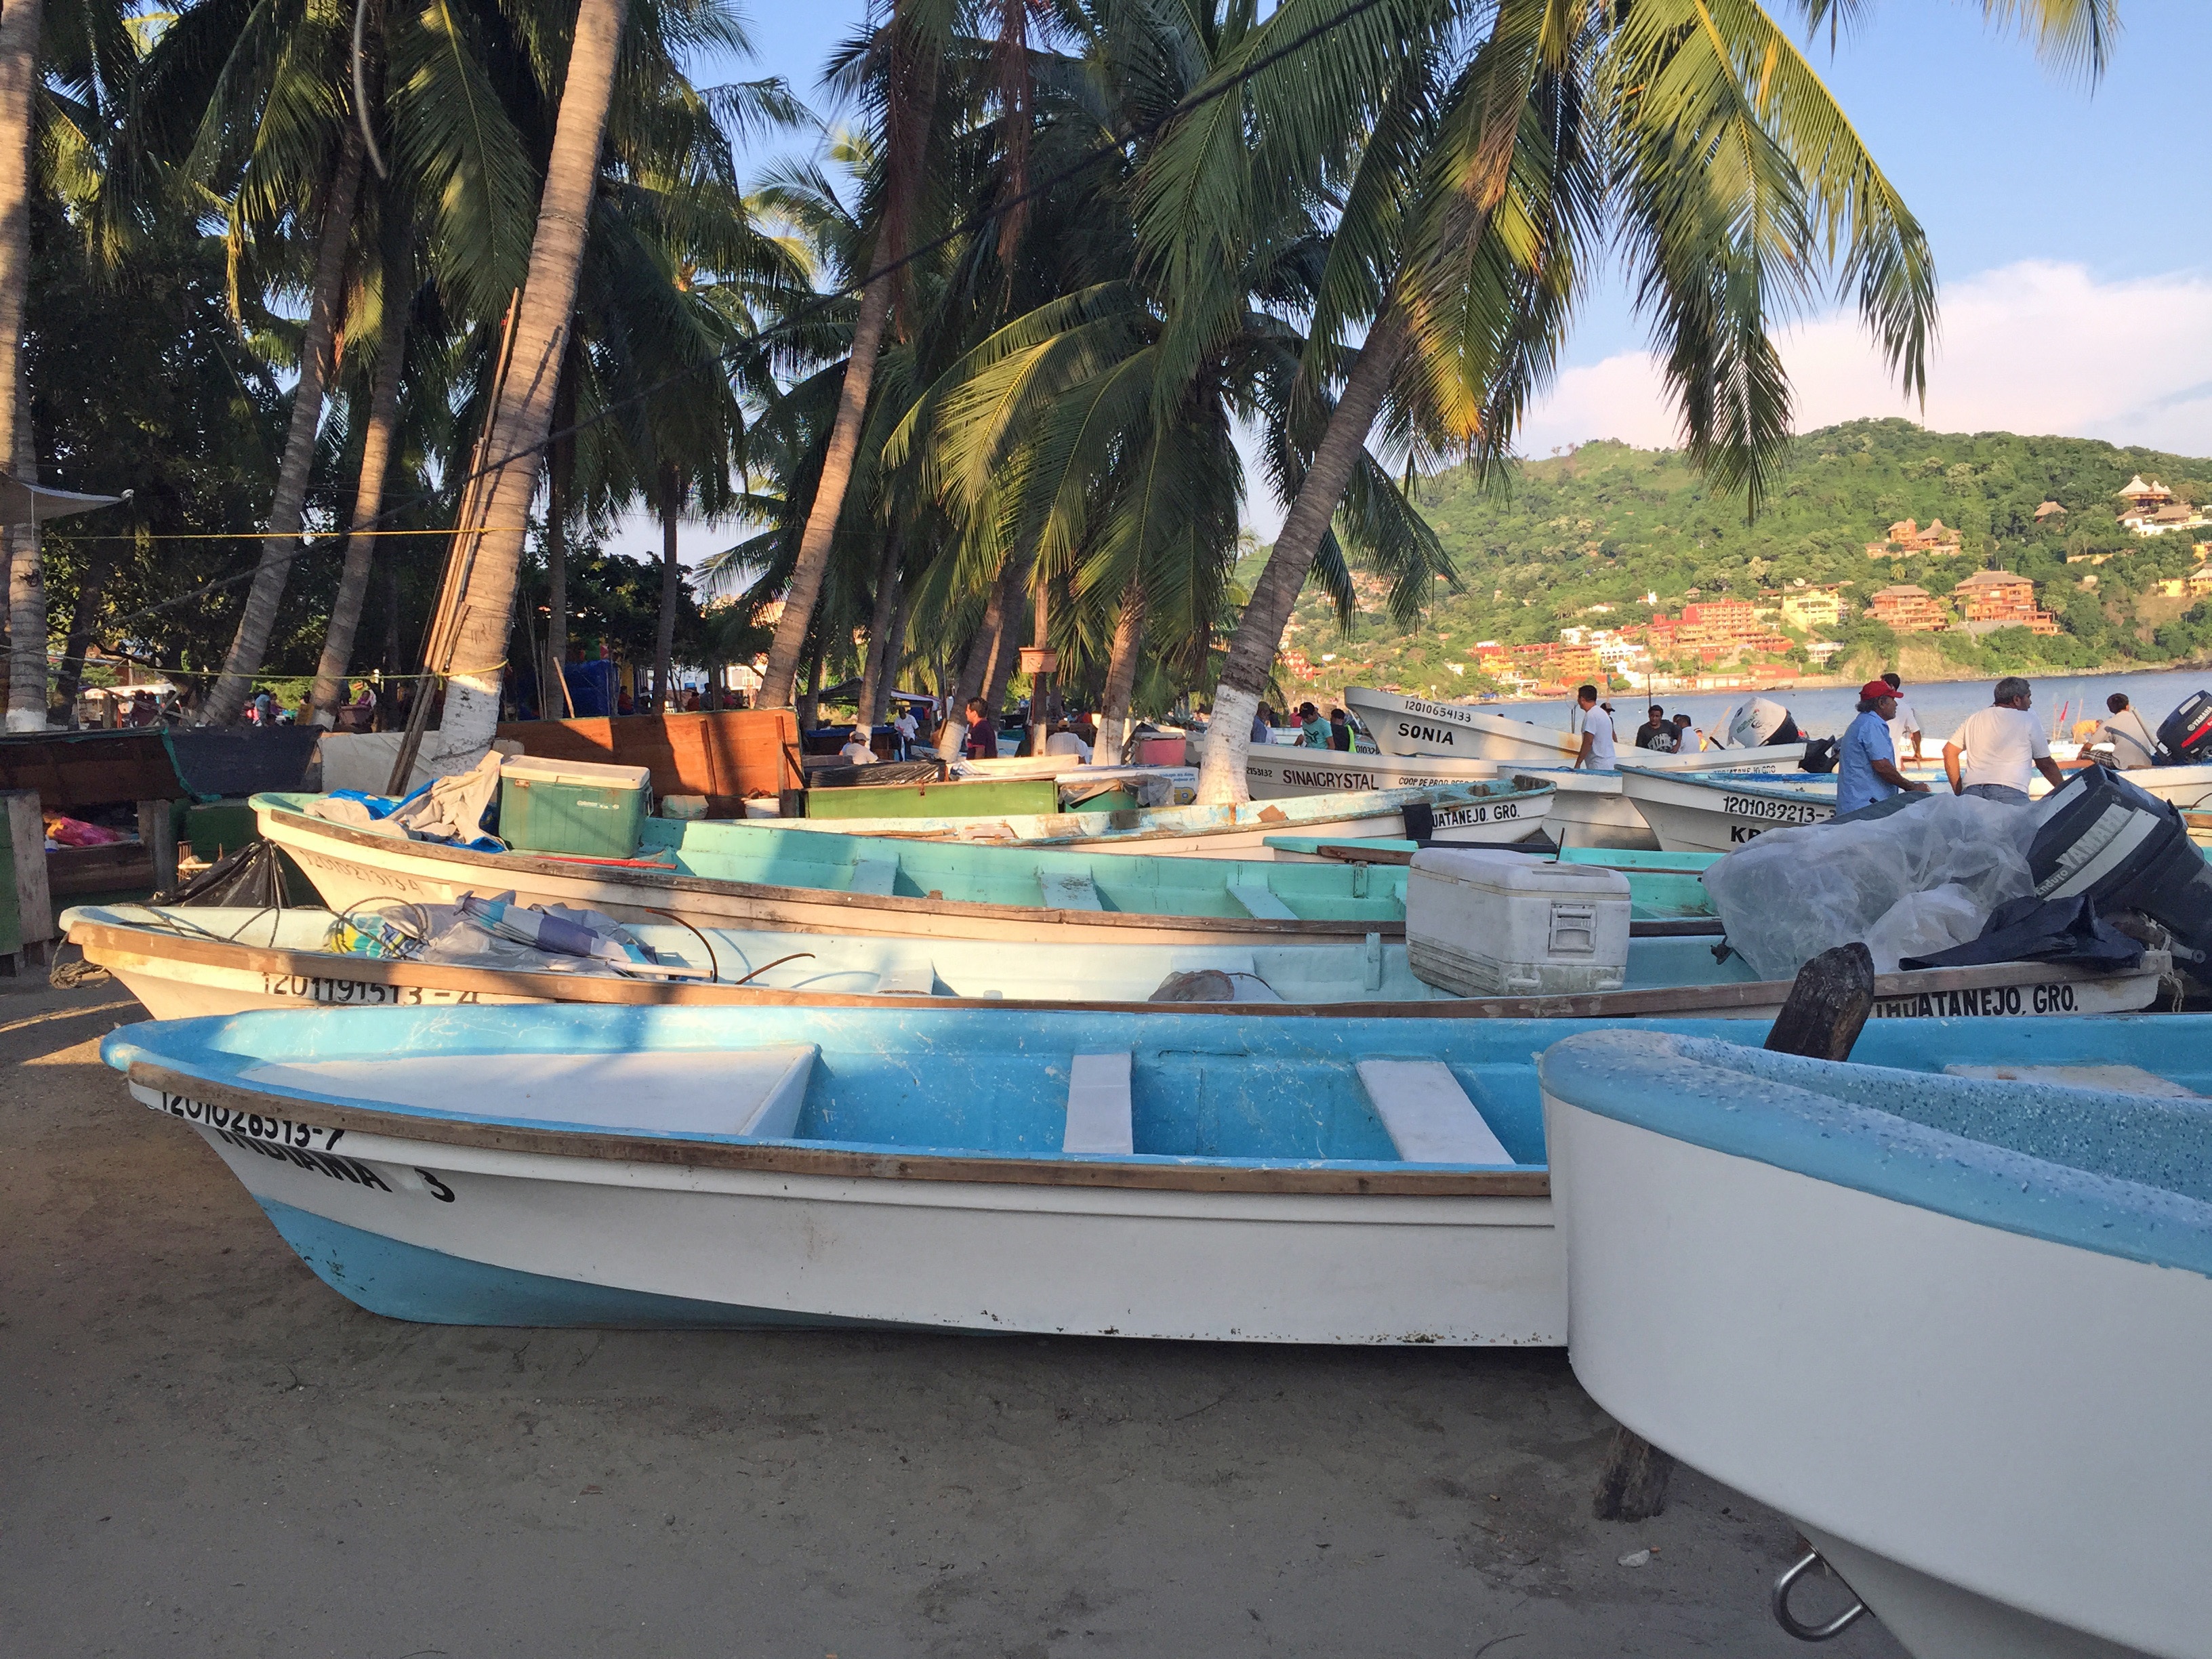
boat, vehicle, motorboat, boating, watercraft, watercraft rowing